Interfaith marriage

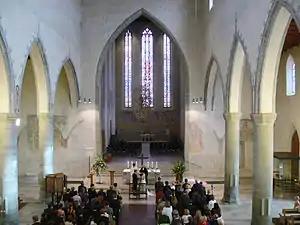
A Lutheran pastor in Germany marries a young couple in a Protestant church.

In Christianity, an interfaith marriage is a marriage between a Christian and a non-Christian (e.g. a wedding between a Christian man and a Jewish woman, or between a Christian woman and a Muslim man); it is to be distinguished between an interdenominational marriage in which two baptized Christians belonging to two different Christian denominations marry (e.g. a wedding between a Lutheran Christian and a Catholic Christian). Almost all Christian denominations permit interdenominational marriages, though with respect to interfaith marriage, many Christian denominations caution against it, citing verses of the Christian Bible such as , while certain Christian denominations have made allowances for interfaith marriage, which is referenced in , verses where Saint Paul addresses originally non-Christian couples in which one of the spouses became a Christian after the marriage had taken place. The consensus of the early Church Fathers was that "interreligious marriage undermined the ecclesiological integrity of the Christian community" though as Christianity rapidly spread in the Roman Empire, cases would arise among non-Christian couples in which one person converted to Christianity; "Apostolic Tradition", an early Christian Church Order, references such an interfaith couple in its instructions on Christian prayer at the seven fixed prayer times and the ablutions preceding them, stating: